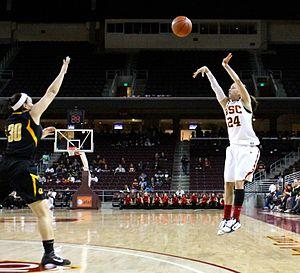
La joueuse des USC Trojans Ashley Corral tire à trois points lors du Tournoi de la Pac 10
Au basket-ball, les points servent à indiquer le score d'un match. Ces points s'acquièrent de trois façons : les paniers et les lancers francs.
Au basket-ball, le panier à trois points est un tir réussi à longue distance, derrière une ligne placée selon les règles internationales de la FIBA actuellement à 6,75 m, à 7,23 m selon les règles de la NBA et est passé à 6,75 m en NCAA.